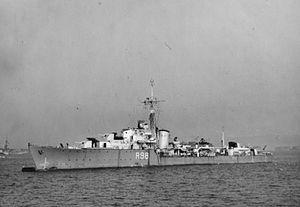
La classe W et Z est une série de 16 destroyers construite pour la Royal Navy pendant la Seconde Guerre mondiale.